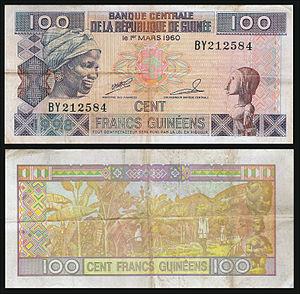
Le franc guinéen est la devise officielle de la Guinée de 1960 à 1972, puis de nouveau depuis 1986. Son code ISO 4217 est GNF.